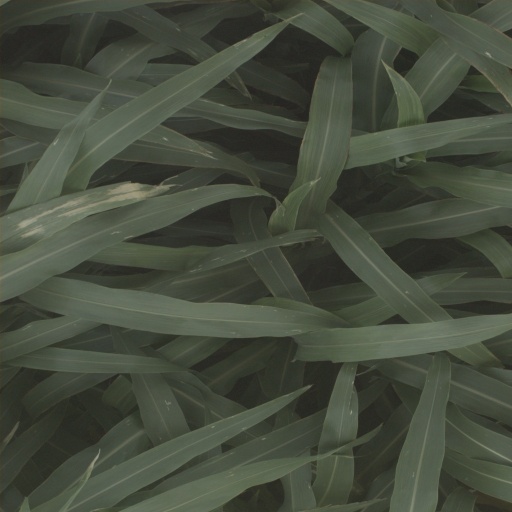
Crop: sorghum